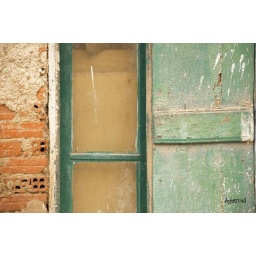
Composition in green, yellow & red